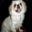
Label: dog